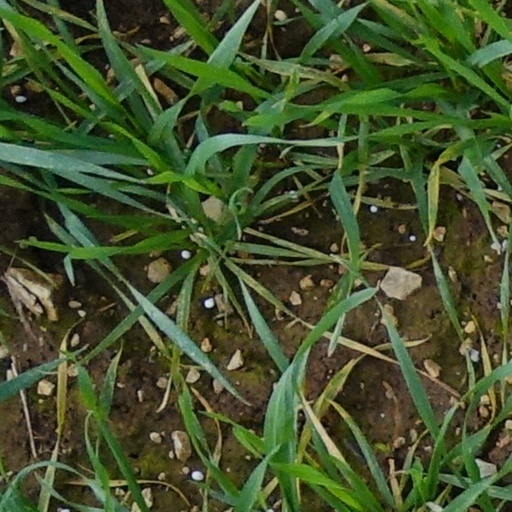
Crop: wheat